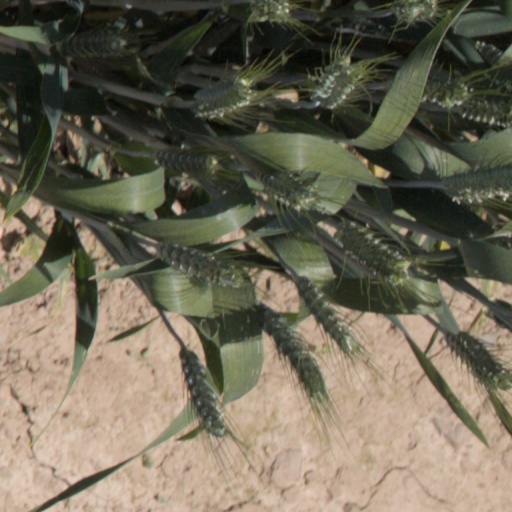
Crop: wheat